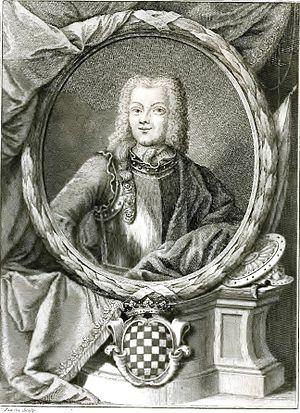
Francesco Zucchi ou Zucco est un peintre et un mosaïste italien de la fin du XVIᵉ et du début du XVIIᵉ siècle.